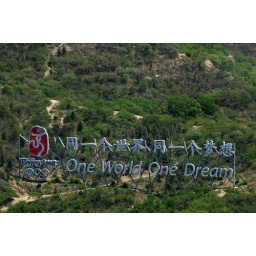
A sign advertising the Beijing Olympics on a hill near the Great Wall at Badalin.